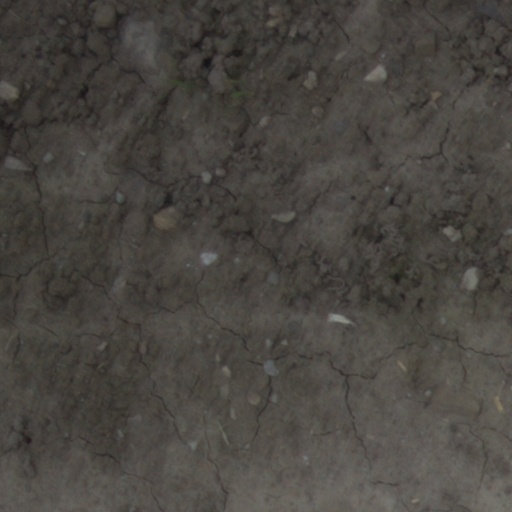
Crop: wheat